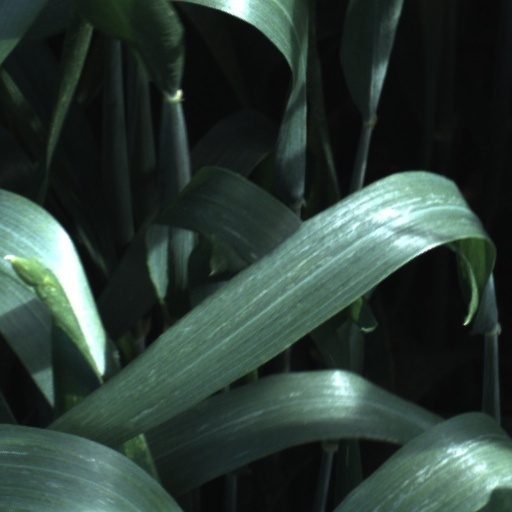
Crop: wheat